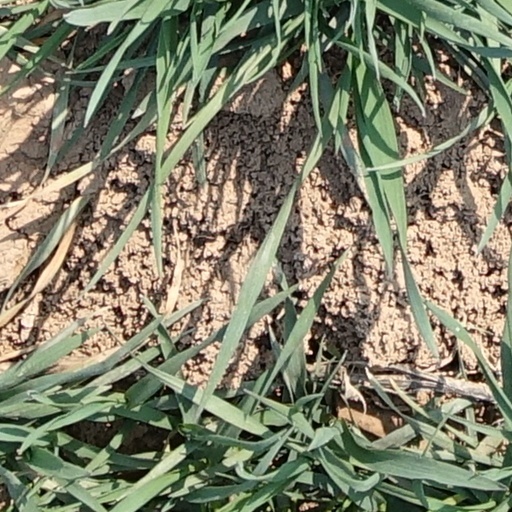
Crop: wheat